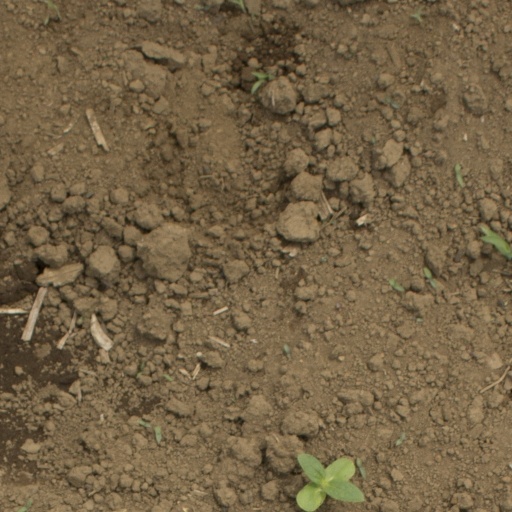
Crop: Jerusalem artichoke